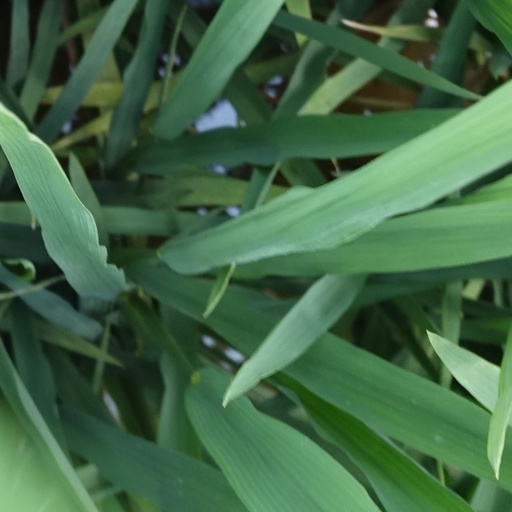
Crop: rice